Transport in Cardiff

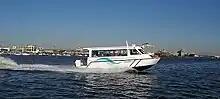
Aquabus

The Aquabus runs every hour between the city centre (Taff Mead Embankment) and Cardiff Bay (Mermaid Quay), and between Cardiff Bay and Penarth (Cardiff Bay barrage). Throughout the year Cardiff Waterbus